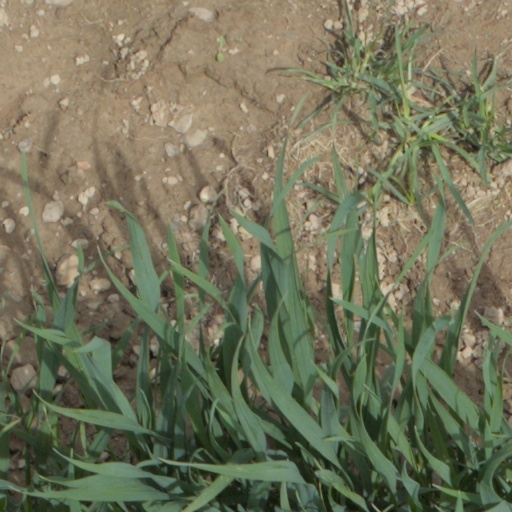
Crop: wheat